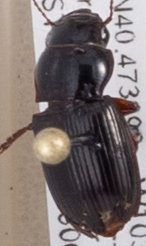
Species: Cratacanthus dubius
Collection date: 2018-06-14
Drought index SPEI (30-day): -0.39
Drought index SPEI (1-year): -0.9
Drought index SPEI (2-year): -0.71